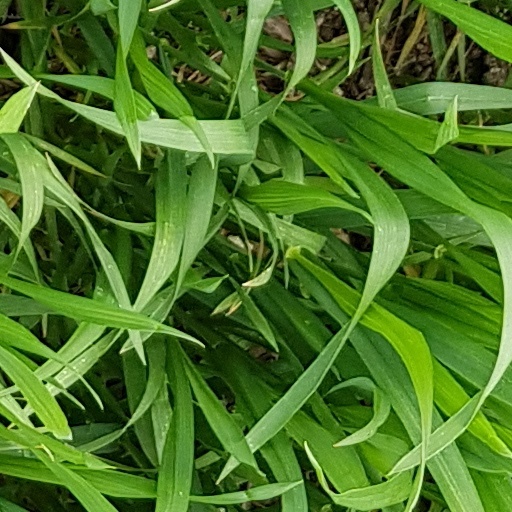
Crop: wheat